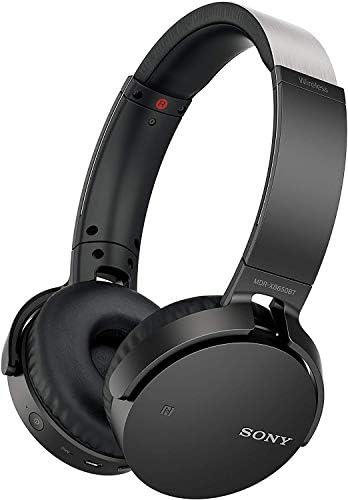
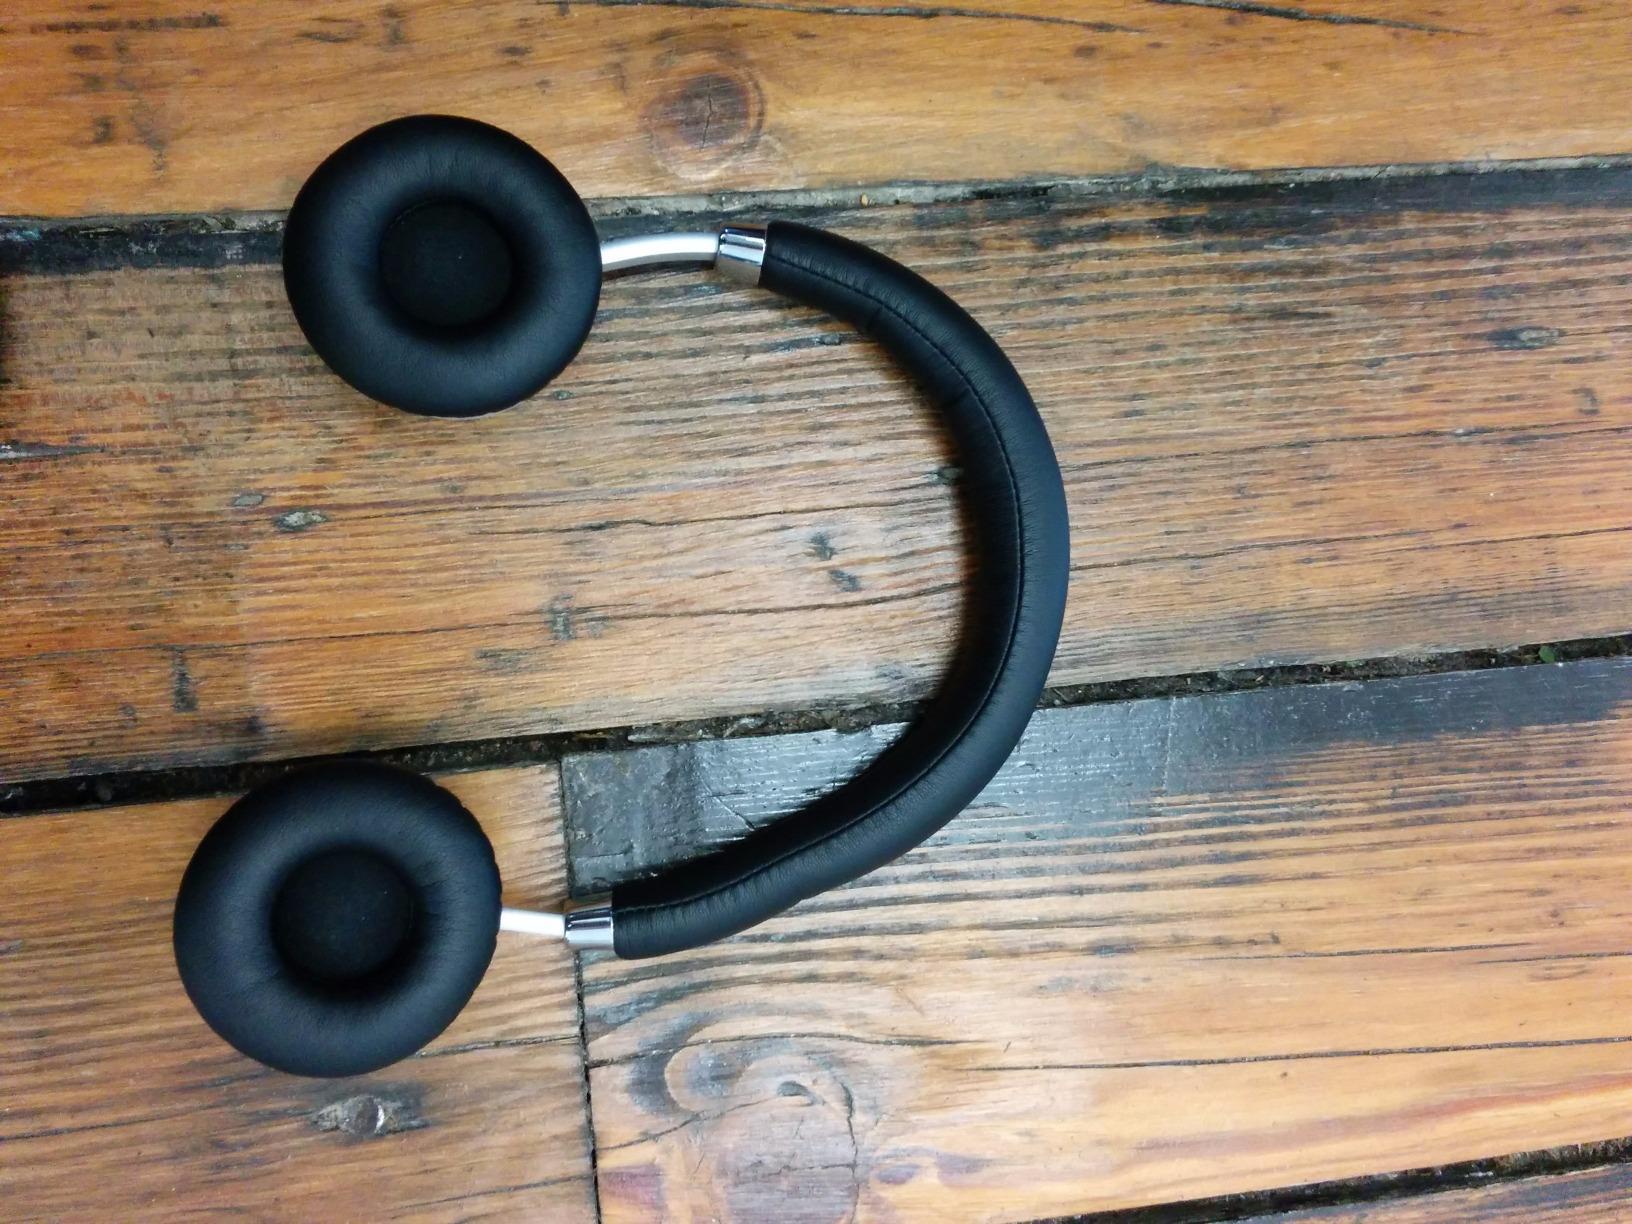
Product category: headphones
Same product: no